International Pharmaceutical Students' Federation

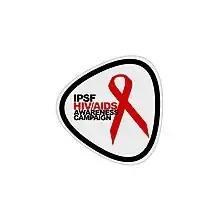
HIV/AIDS Campaign Logo

In 1987, the World Health Organization (WHO) dedicated December 1 to raise awareness for of HIV and for the AIDS pandemic. As a partner of WHO, IPSF organisations across the globe organise every year an HIV/AIDS campaign aimed at spreading awareness about HIV, how it is transmitted as well as the methods of prevention.